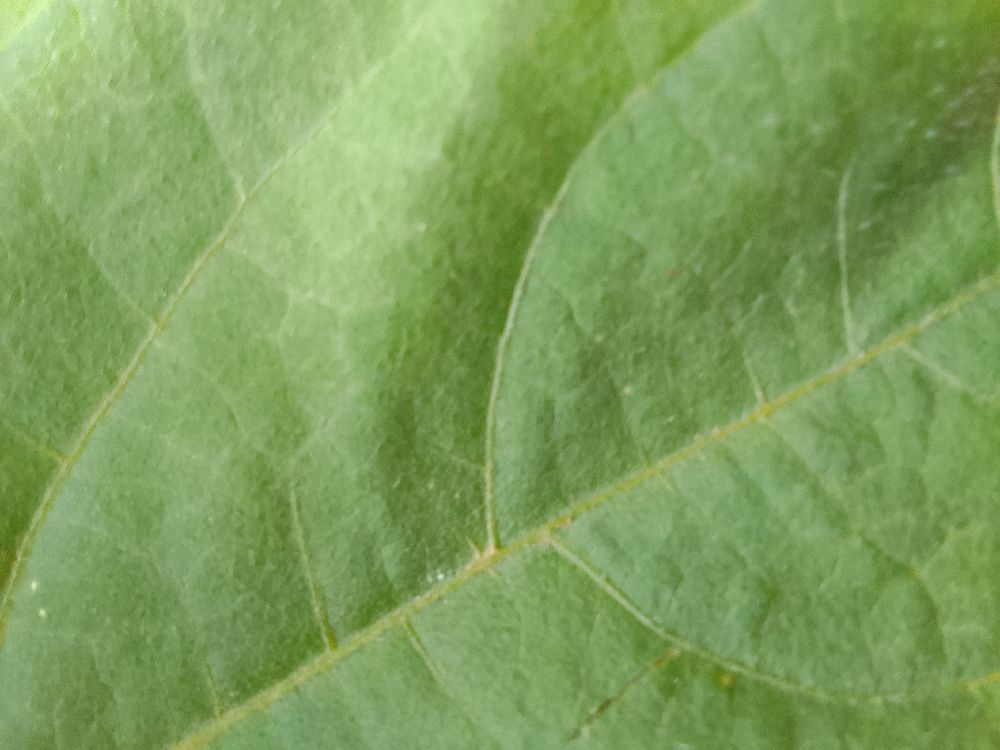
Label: healthy